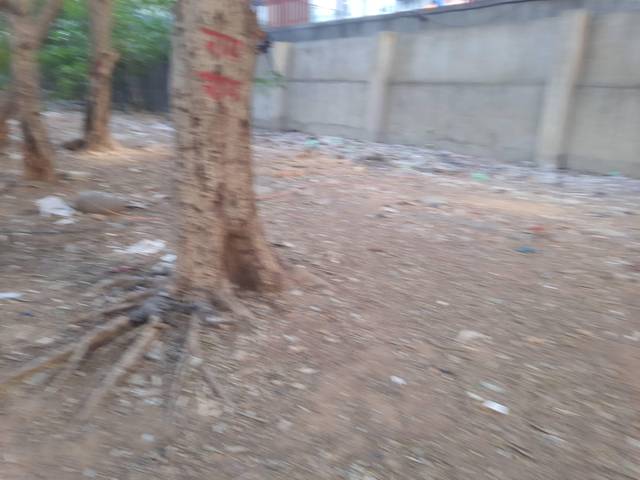
Region: India
Coordinates: 19.195, 72.868